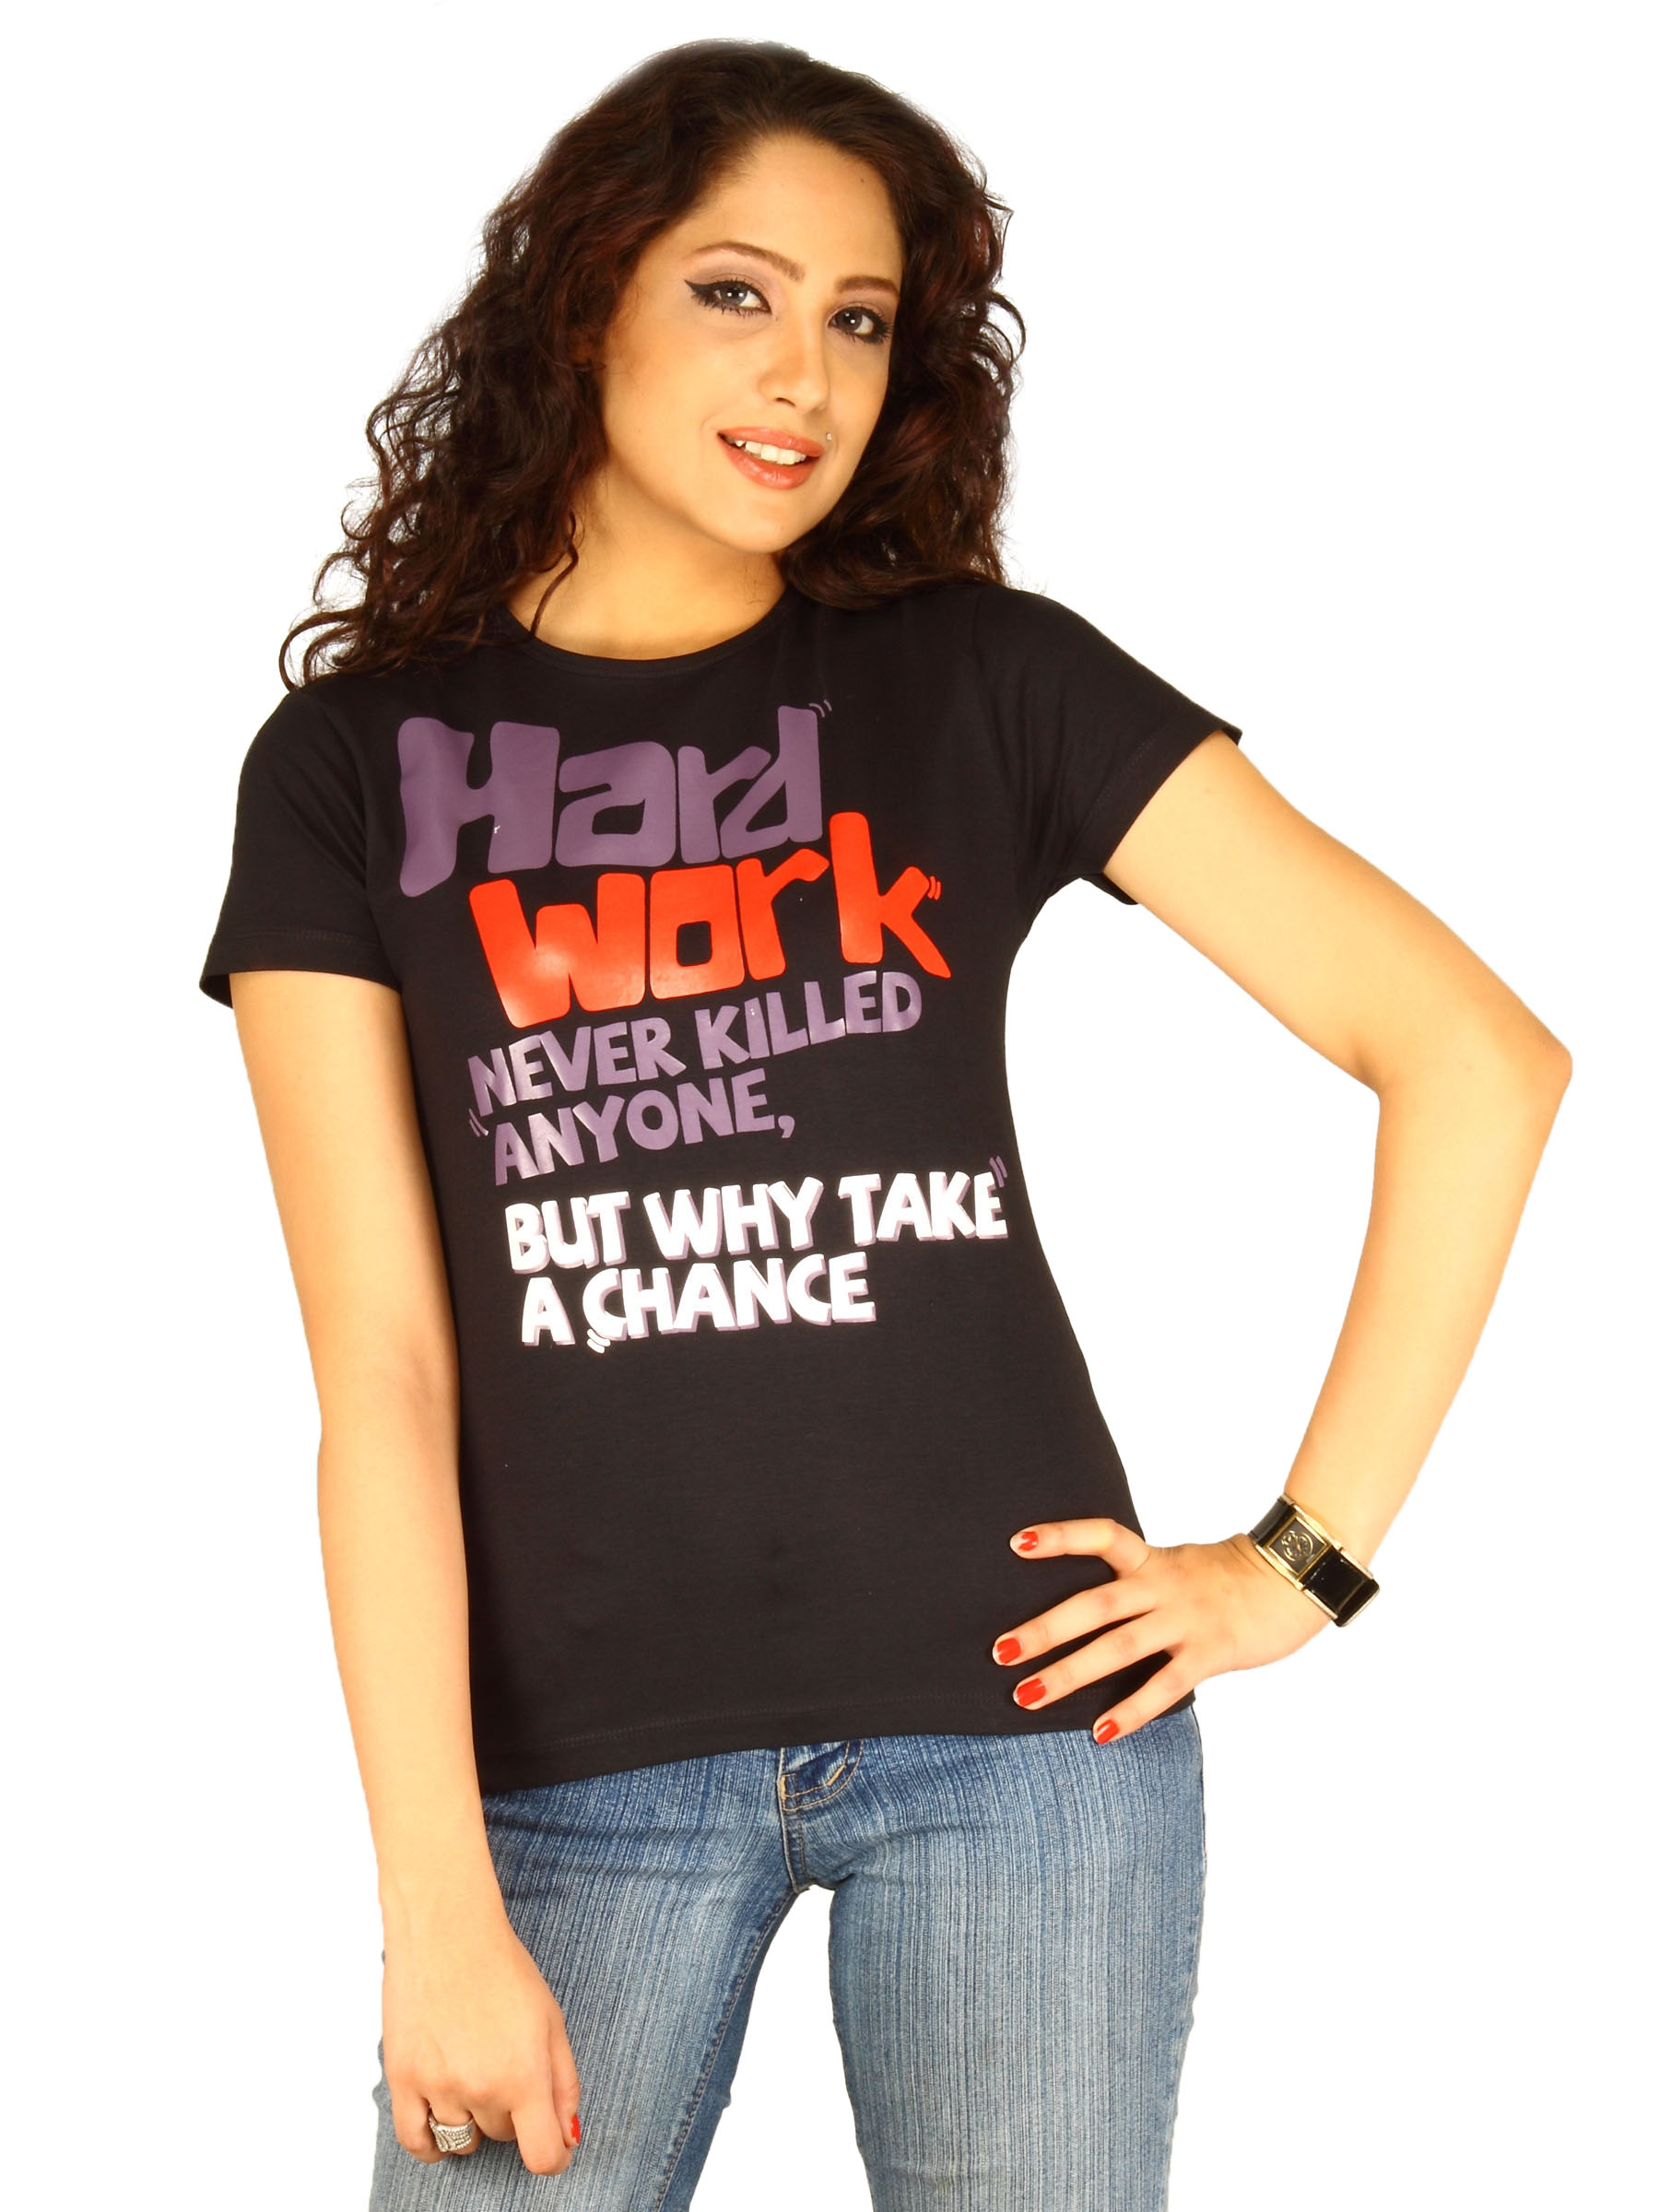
Myntra Women's Hard Work Never Black T-shirt
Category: Apparel / Topwear / Tshirts
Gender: Women
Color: Black
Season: Summer 2011
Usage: Casual